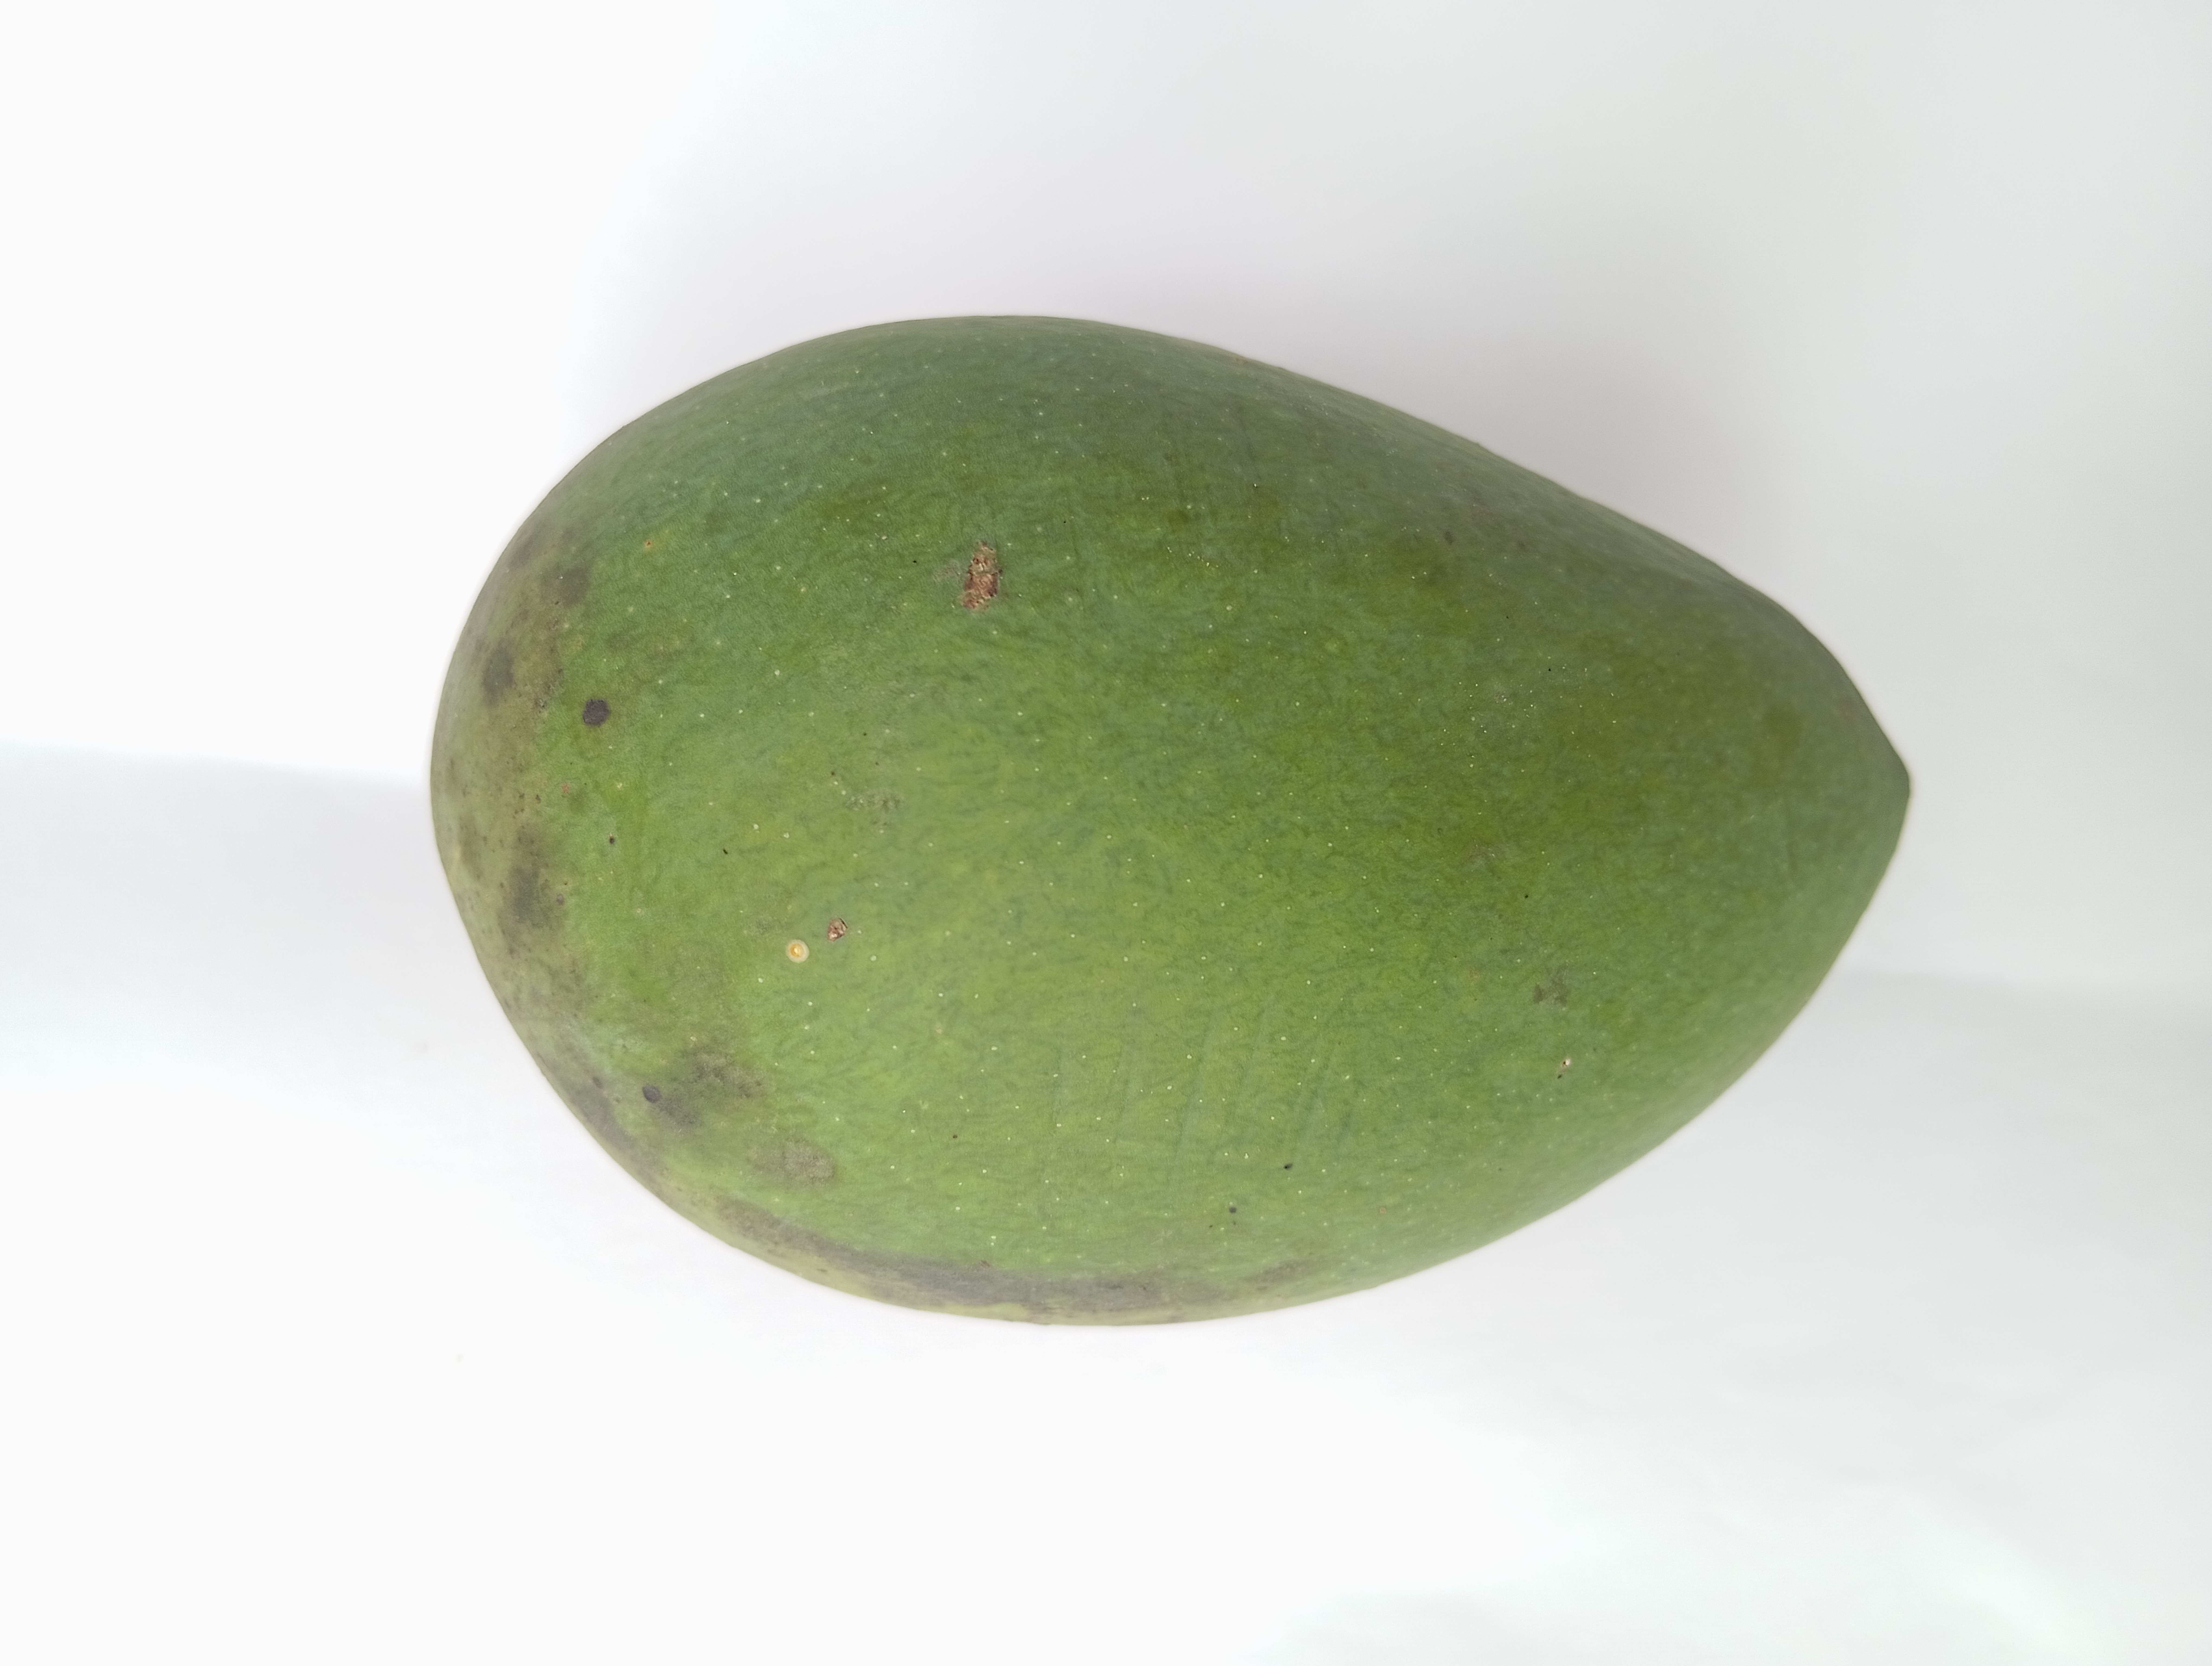
Mango variety: Harivanga